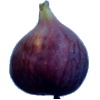
Label: Fig 1